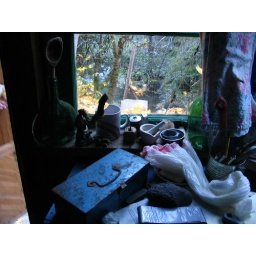
window by door